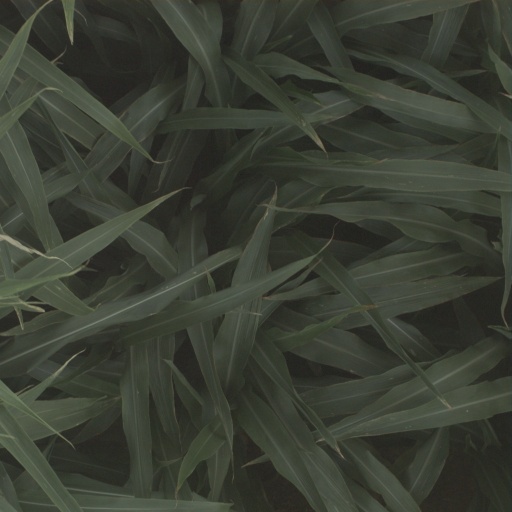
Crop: sorghum